Dæmonicus

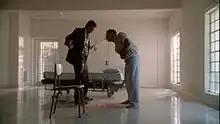
Josef Kobold throwing up on Doggett at a mental asylum

"Dæmonicus" is the third episode of the ninth season of the American science fiction television series "The X-Files" and the show's 185th episode overall. It first premiered on the Fox network in the United States on December 2, 2001. The episode was written and directed by executive producer Frank Spotnitz. The episode is a "monster-of-the-week" episode, a stand-alone plot which is unconnected to the mythology, or overarching fictional history, of "The X-Files". The episode earned a Nielsen rating of 5.5 and its premiere was viewed by 5.80 million households. The episode received mixed reviews from television critics.